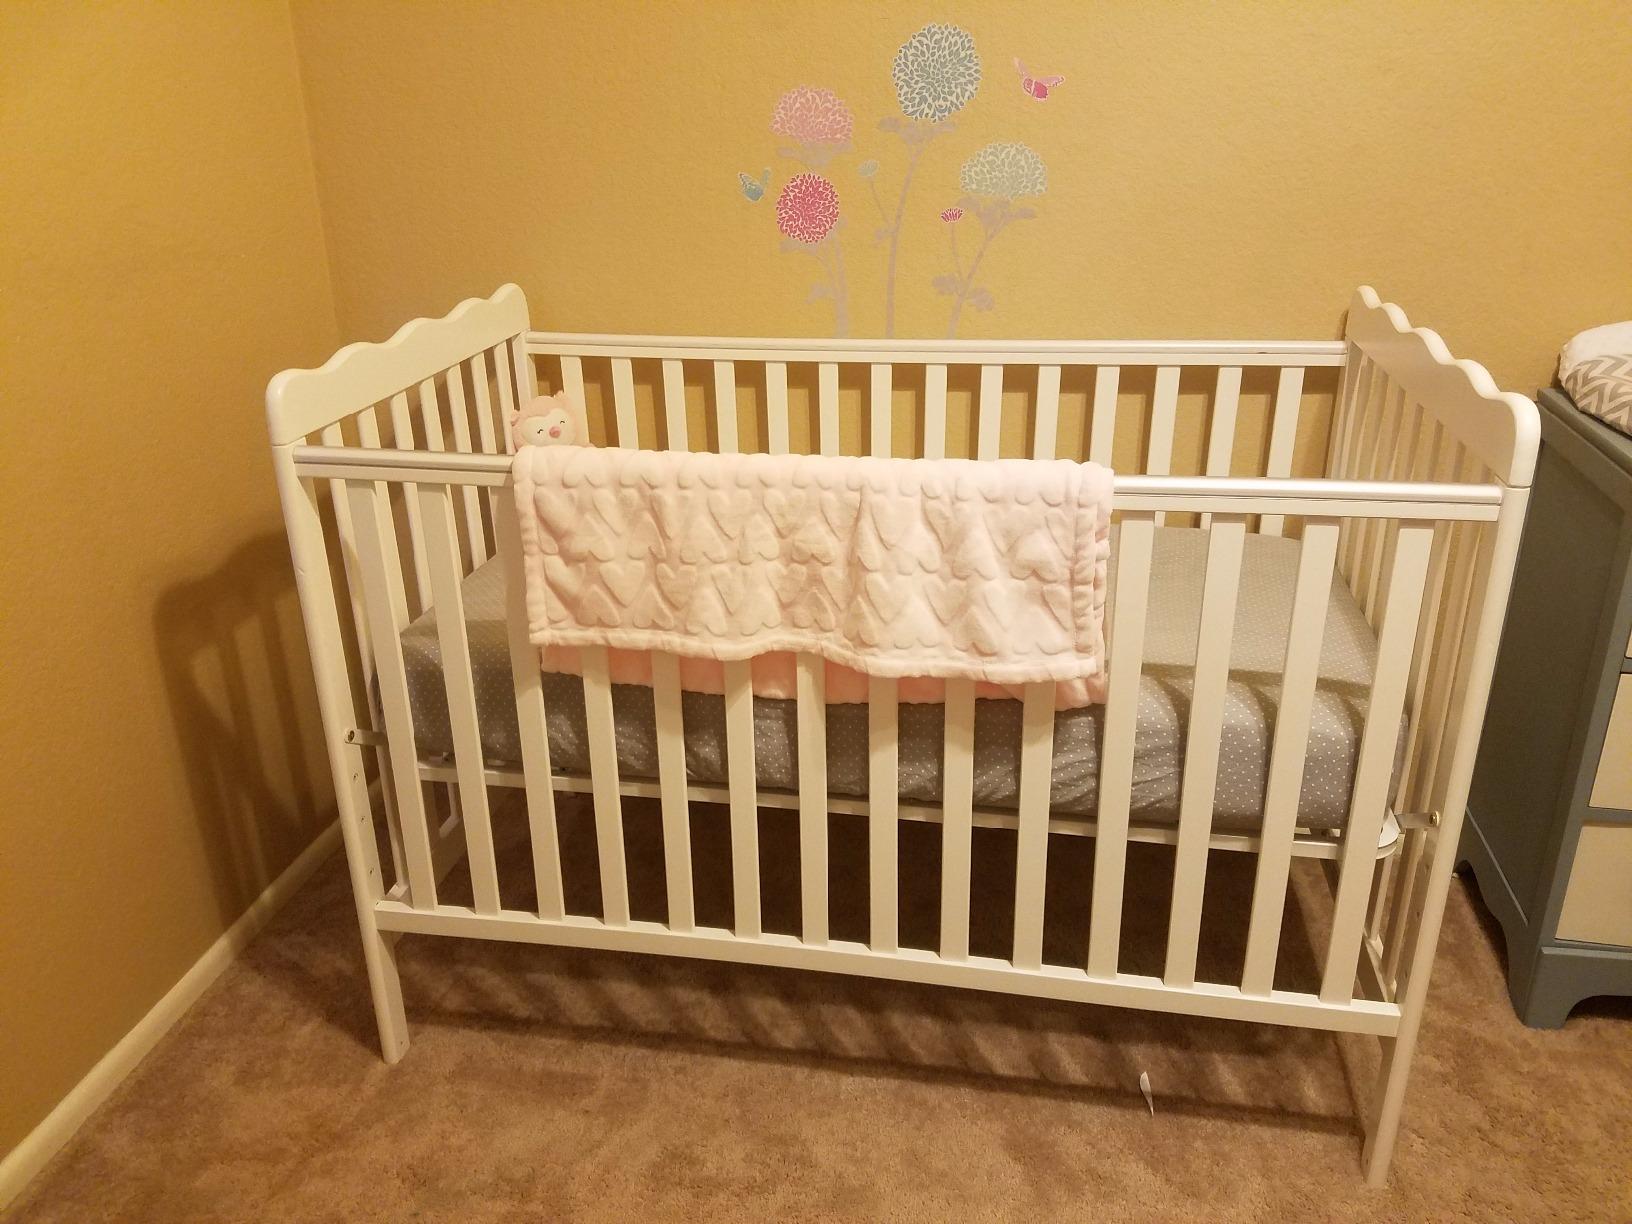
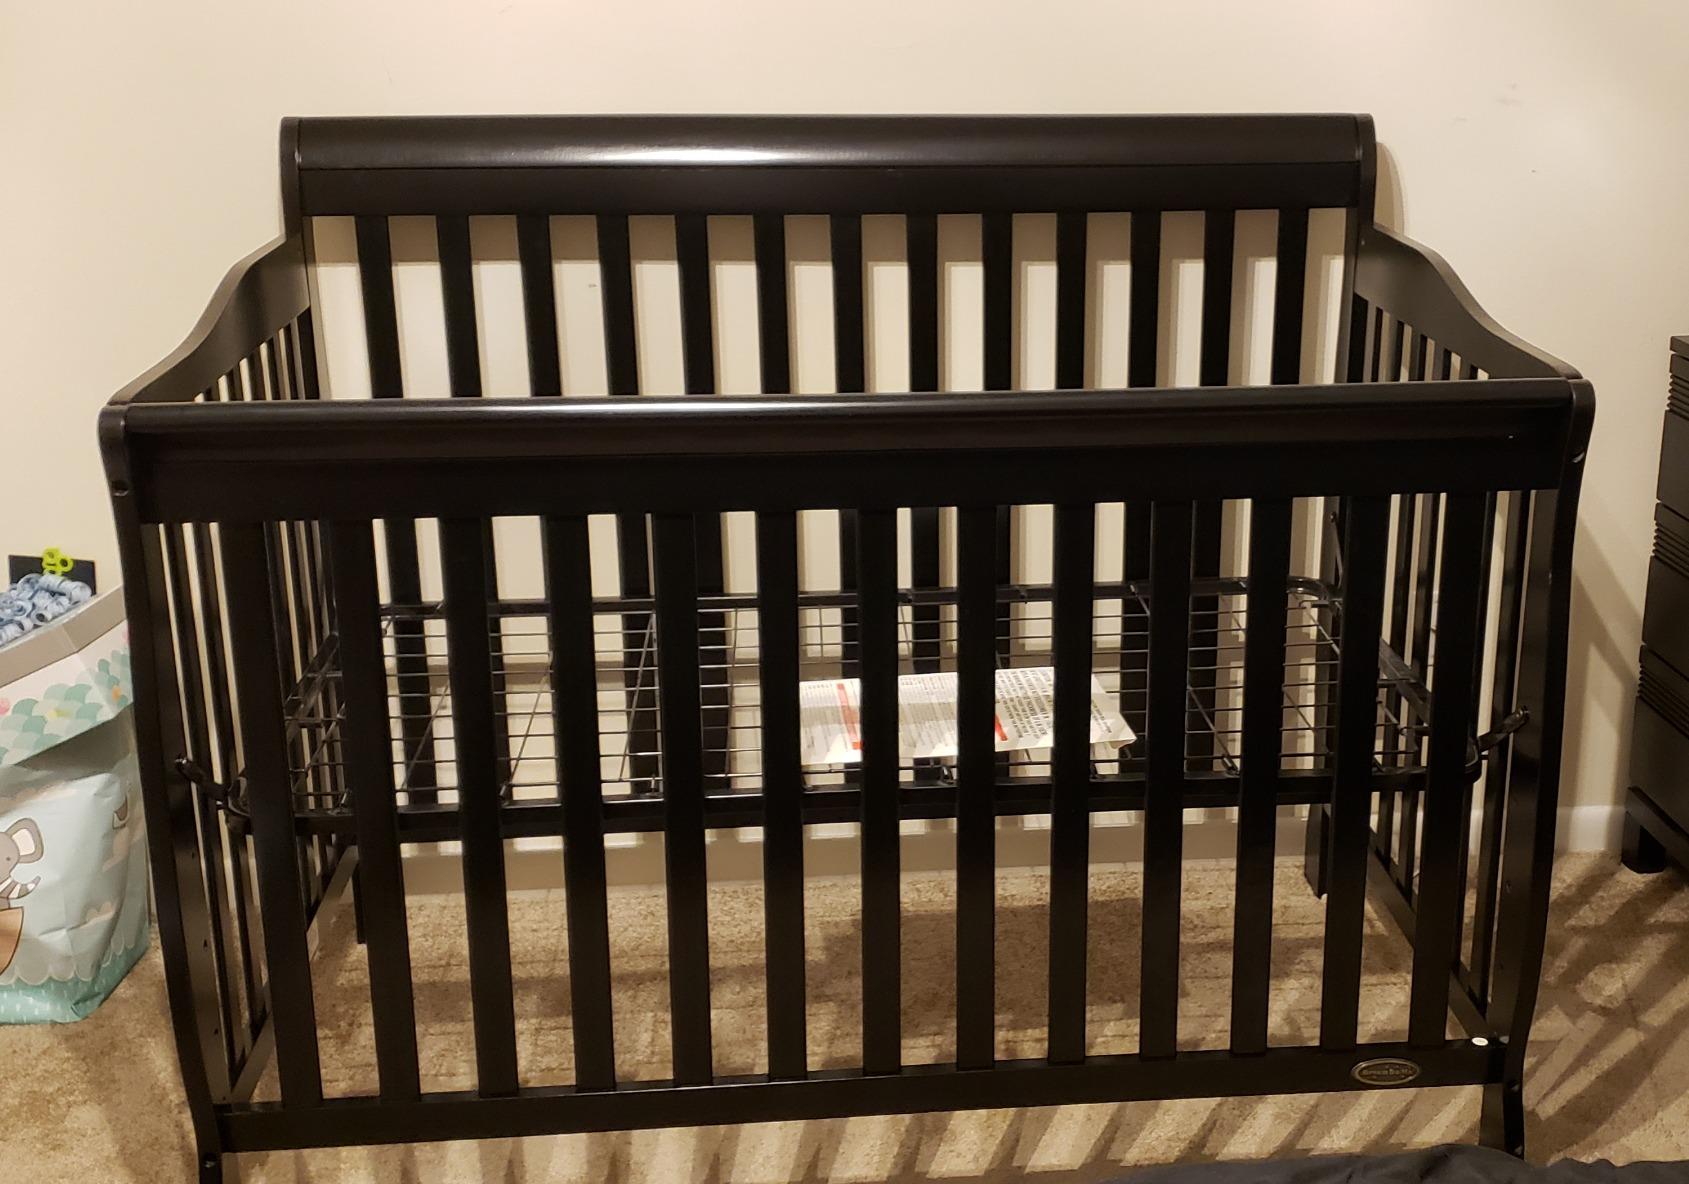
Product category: products_crib
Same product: no